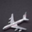
Label: airplane